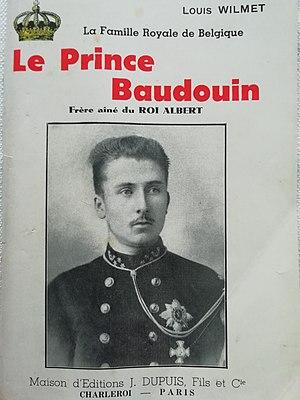
Biographie du prince Baudouin (Louis Wilmet)
Baudouin de Belgique, de son nom de naissance Baudouin de Saxe-Cobourg et Gotha, né le 3 juin 1869 à Bruxelles dans le palais du comte de Flandre et mort au même lieu, le 23 janvier 1891, est un prince de Belgique, duc de Saxe, prince de Saxe-Cobourg et Gotha.